W. J. H. Traynor

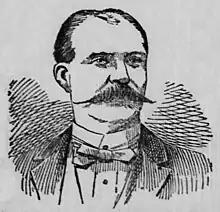
W.J.H. Traynor, Supreme President of the American Protective Association from 1893 to 1903.

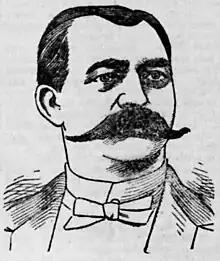
Newspaper portrait of Supreme President Traynor from 1895.

William James Henry Traynor (born July 4, 1845 in Brantford, Ontario) was a Canadian-American anti-Catholic political activist. He is best known for heading the American Protective Association, a nationalist and anti-Catholic organization.